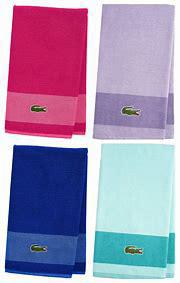
Brand: Lacoste
Model: 100